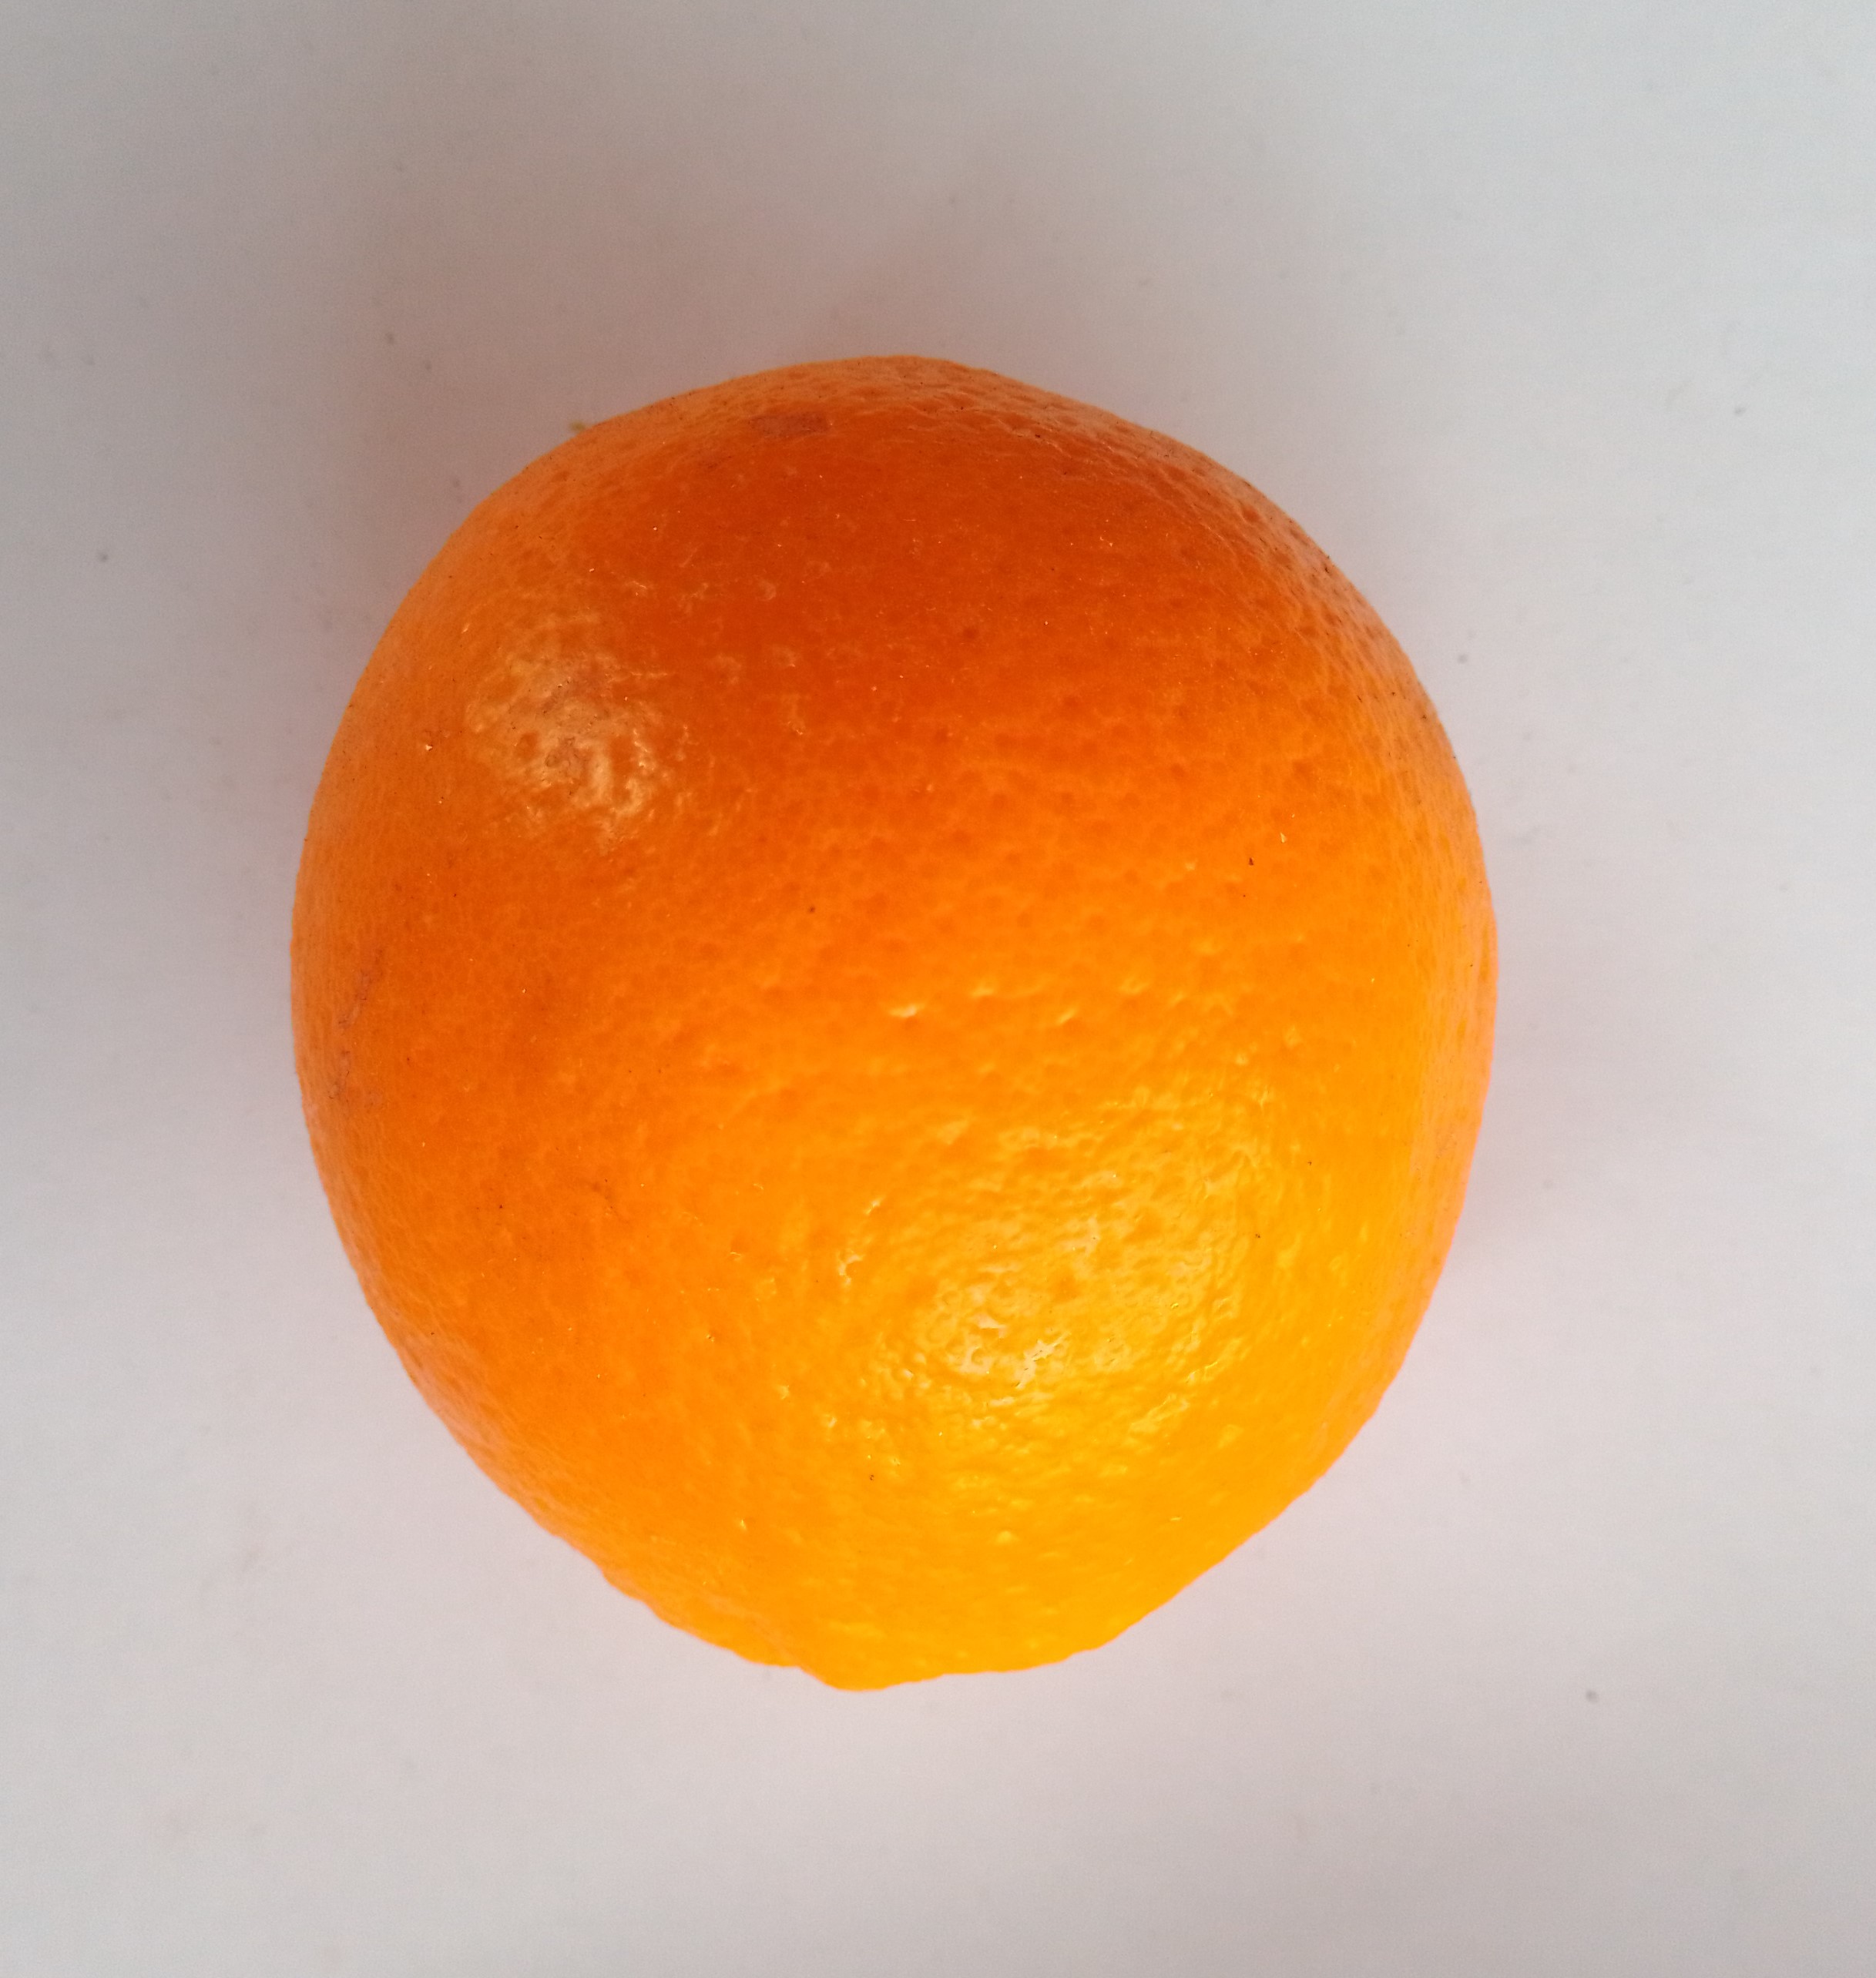
Fruit: orange
Condition: fresh